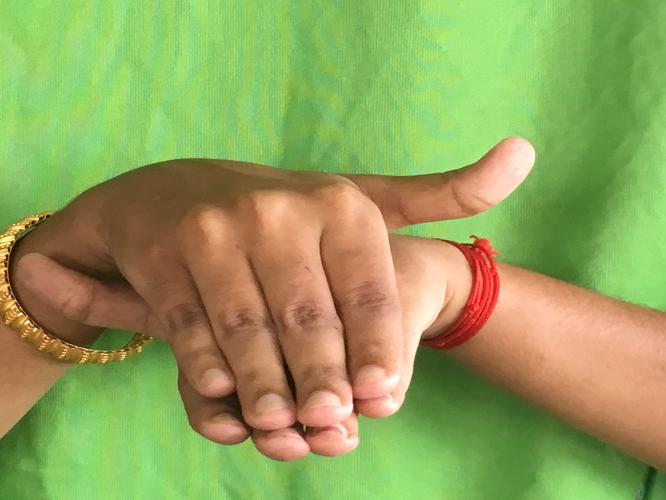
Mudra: Matsya
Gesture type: double_hand